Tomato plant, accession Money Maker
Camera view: vertical (180 deg); turntable rotation: 90 degrees
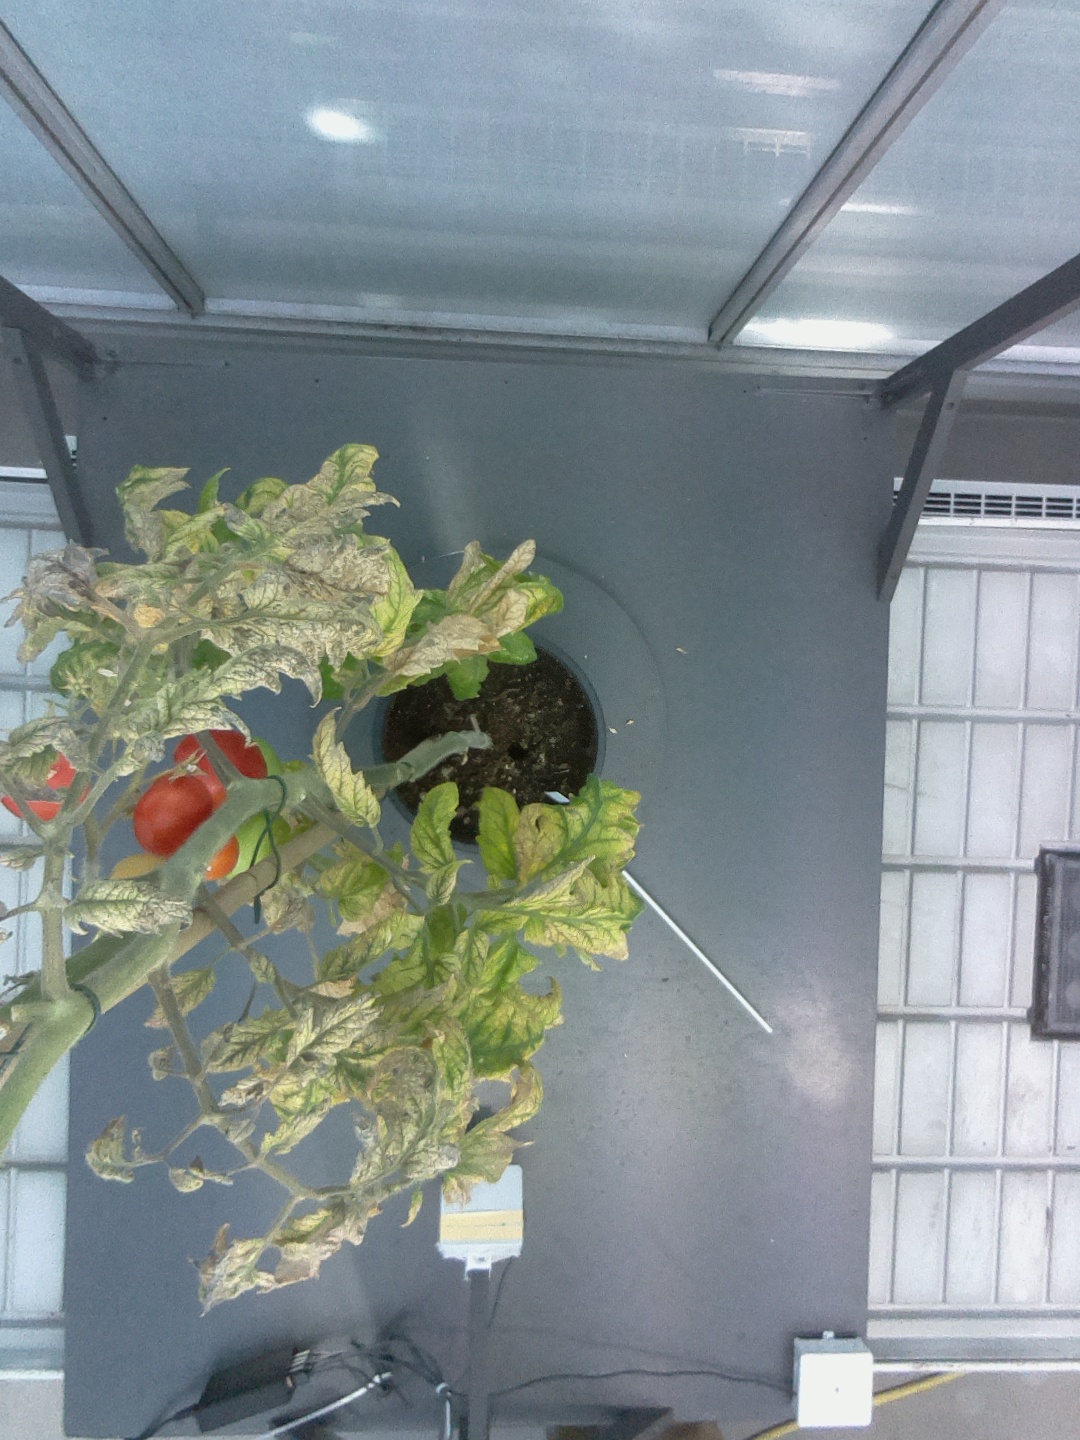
BBCH growth stage 84: 40%-50% of fruits show typical fully ripe color